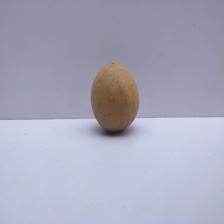
Size: Medium